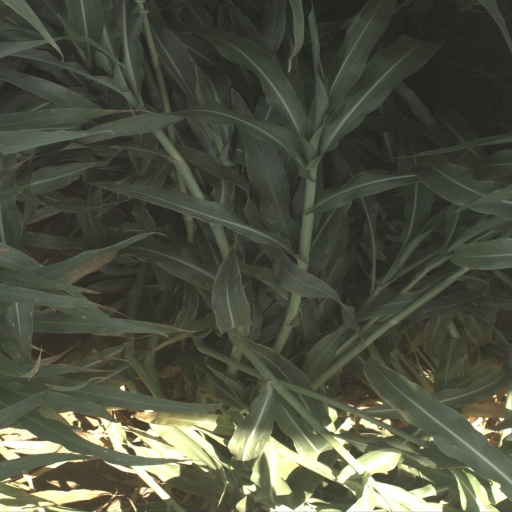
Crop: sorghum